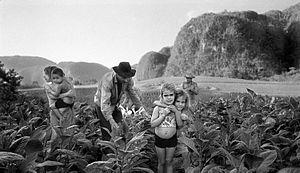
La Vallée de Viñales est située à Cuba dans la province de Pinar del Río, près de la ville de Viñales.
Manuel Rivera-Ortiz est un photographe documentaire portoricain.
La photographie sociale est, d'une part, et dans l'acception anglo-saxon du terme « social documentary photography » ou « concerned photography » et tout comme la photographie documentaire ou la photographie humaniste, une branche du photojournalisme.